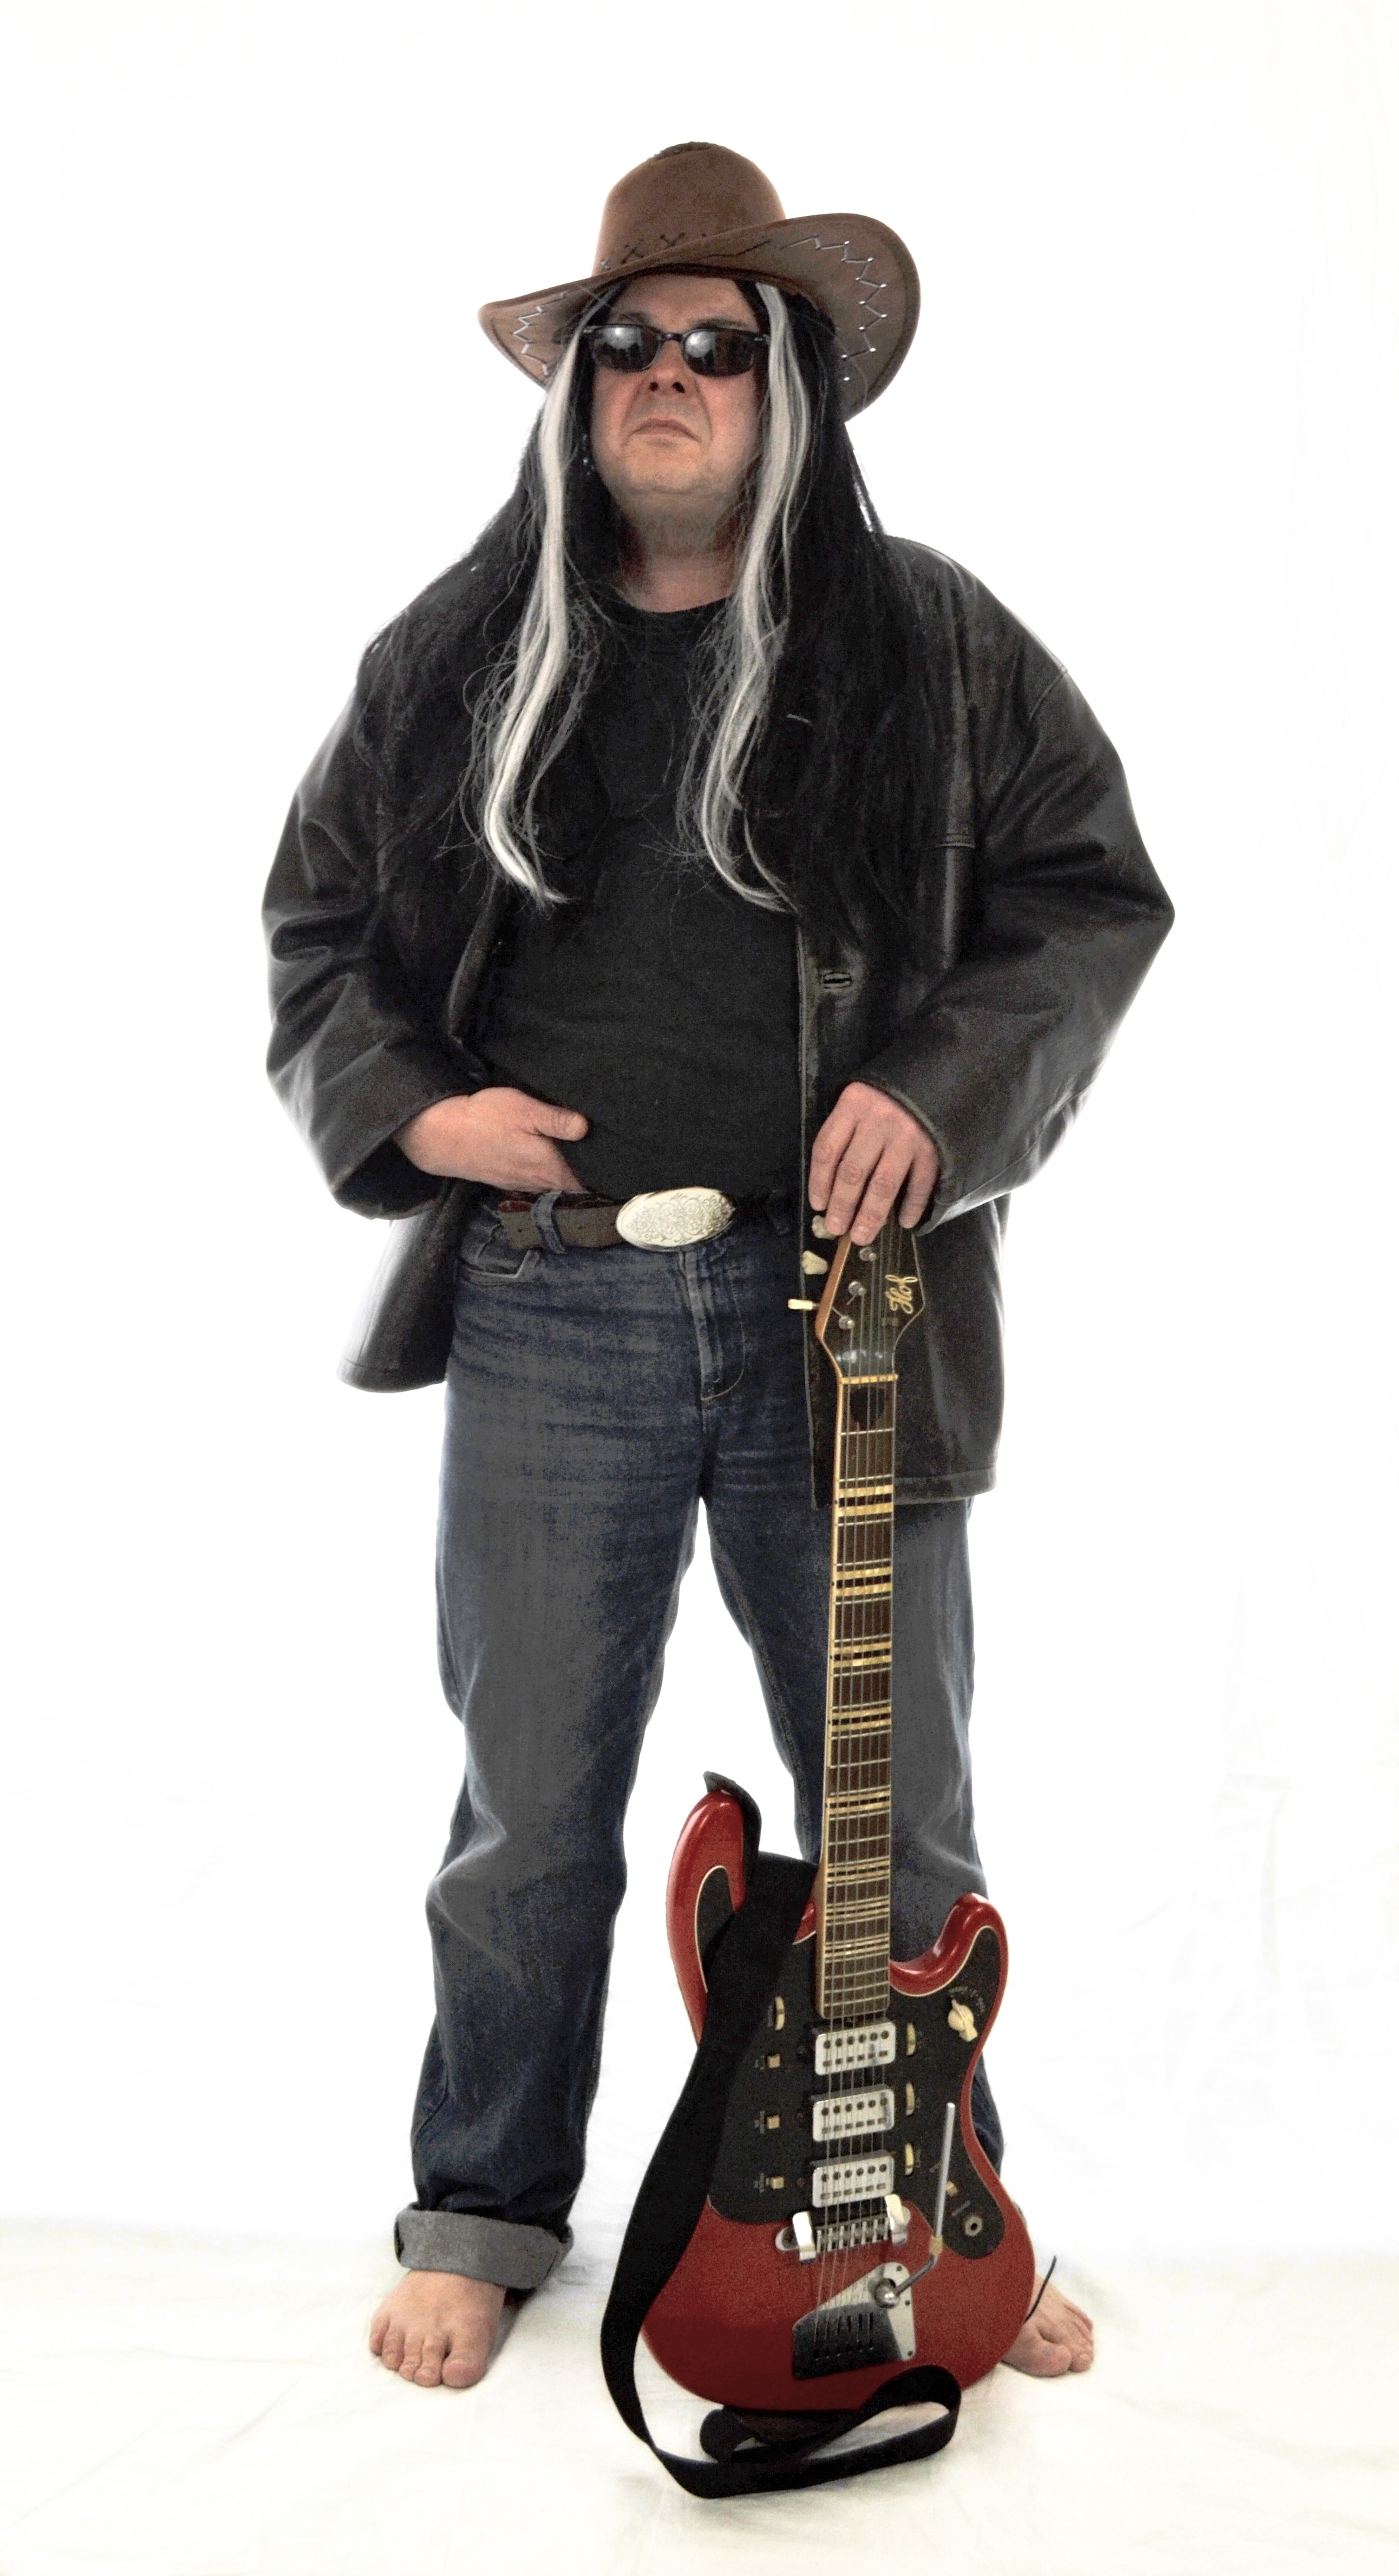
man, rock, person, music, leather, guitar, instrument, metal, musician, clothing, outerwear, guitar player, electric guitar, musical instrument, blues, fun, footwear, pose, humor, rocker, guitarist, bass guitar, e guitar, rock music, hit, rock star, music star, comedian, string instrument, plucked string instruments